Miscegenation

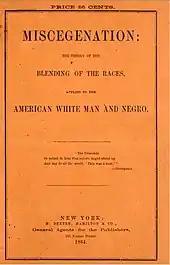
Hoax pamphlet "Miscegenation" that coined the term "miscegenation"

"Miscegenation" comes from the Latin , 'to mix' and , 'kind'. The word was coined in an anonymous propaganda pamphlet published in New York City in December 1863, during the American Civil War. The pamphlet was entitled "Miscegenation: The Theory of the Blending of the Races, Applied to the American White Man and Negro". It purported to advocate the intermarriage of whites and blacks until they were indistinguishably mixed, and further asserted that this was a goal of the Republican Party. The pamphlet was a hoax concocted by Democrats to discredit the Republicans by imputing to them what were then radical views that would offend the vast majority of whites, even those who opposed slavery. The issue of miscegenation, raised by opponents of Abraham Lincoln, featured prominently in the election campaign of 1864. In his fourth debate with Stephen A. Douglas, Lincoln took great care to emphasize that he supported the law of Illinois, which forbade "the marrying of white people with negroes".